Yuri Panteleyev

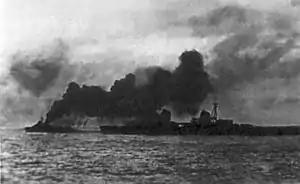
The cruiser "Kirov" under a smoke screen during the Soviet evacuation of Tallinn

The Navy was one of the only branches of the Soviet military to be at full readiness when the German invasion of the Soviet Union began. It had been placed at readiness No. 2 on 19 June, and at midnight on 21 June commander in chief of the navy Admiral Kuznetsov moved it to readiness No. 1. As Baltic Fleet chief of staff, Panteleyev was heavily involved in bringing the fleet to war readiness. In late August, during the invasion, he participated in the Soviet evacuation of Tallinn, commanding a covering detachment of Soviet warships, and on 1 September took charge of a flotilla of transports, gunboats and other vessels to evacuate part of the 50th Rifle Corps from Koivisto. He described the scene in Tallinn in his diary: Beat off strong attack on city during the night. Enemy has changed tactics, infiltrating in small groups ... All airfields captured by the enemy. Our planes flew off to the east. Fleet and city under bombing and shelling. Lovely Pirita burning ... Other suburbs also burning. Big fires in the city. Barricades being built at the approaches to the harbour. Smoke everywhere ... Fire of ships and shore batteries has not slackened. Our command post at Minna Harbour constantly under fire.